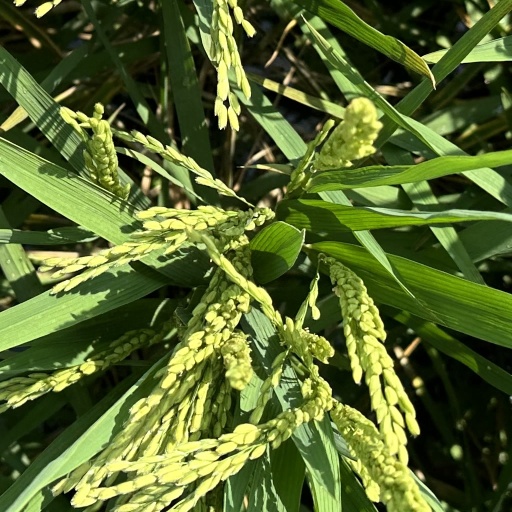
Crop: rice